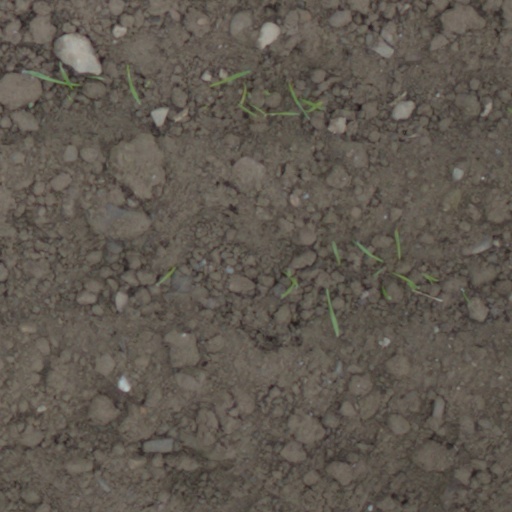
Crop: wheat